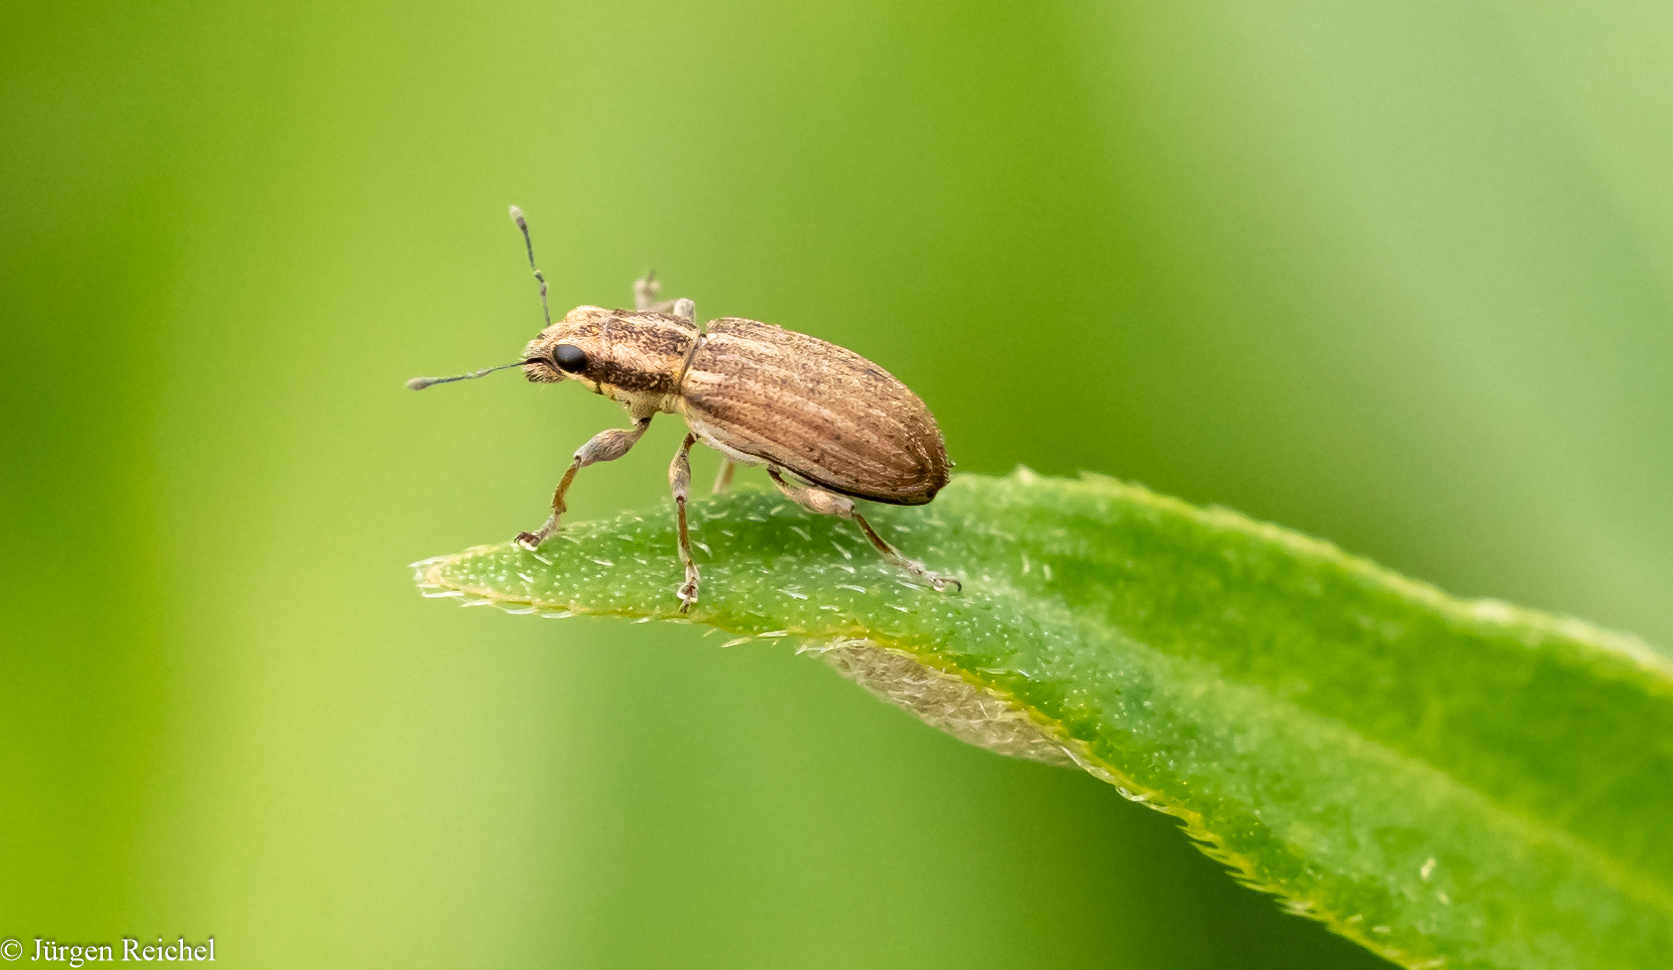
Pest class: pea_leaf_weevil